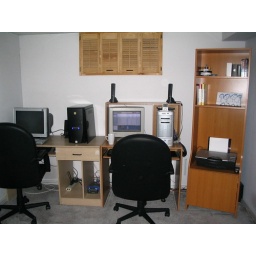
Removed the broken computer and the desk we weren't using. Removed part of my desk and put the bookcase in it's place.